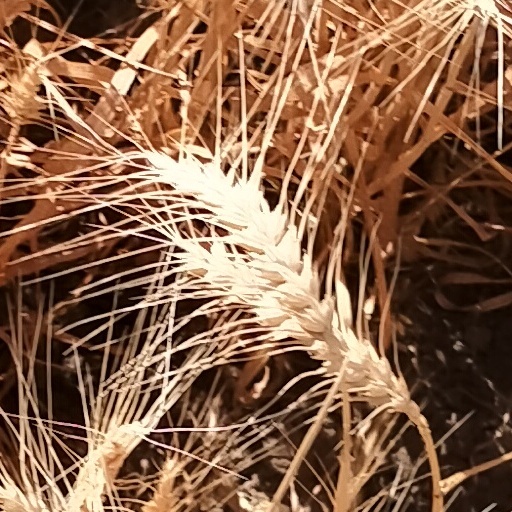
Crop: wheat